Jewish religious movements

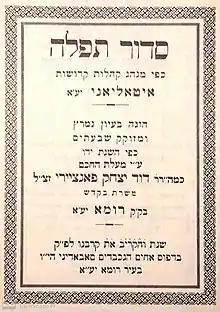
Italian siddur

A relatively small but influential ethnoreligious group in the intellectual circles of Israel are Italian rite Jews who are neither Ashkenazi nor Sephardi. These are exclusively descendants of the ancient Roman Jewish community, not including later Ashkenazic and Sephardic migrants to Italy. They practice traditional Orthodox Judaism. The liturgy is served according to a special Italian Nusach (a.k.a. ) and it has similarities with the nusach of the Greek Romaniote Jews.